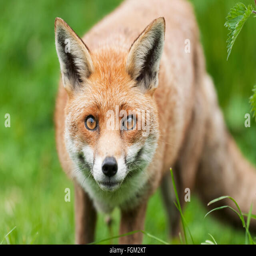
fox : loved and hated in equal measure